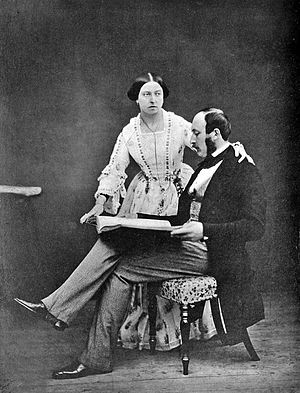
Victoria af Storbritannien / Ægteskab
Dronning Victoria og prins Albert i 1854.
Victoria var dronning af Det Forenede Kongerige Storbritannien og Irland fra 20. juni 1837 og den første kejserinde af Indien fra 1. maj 1876 og frem til sin død. Hendes regeringstid som dronning varede 63 år, 7 måneder og 2 dage, og dermed længere end nogen anden britisk monarks, indtil hun blev overhalet af sit tipoldebarn Elizabeth 2. i september 2015. Hun var også den hidtil længst regerende kvindelige monark i verdenshistorien. Hele hendes regeringstid kaldes den victorianske æra og var præget af industrielle, politiske, videnskabelige og militære fremskridt i Det Forenede Kongerige. Dronning Victoria er desuden oldemor til Danmarks tidligere dronning Dronning Ingrid, og dermed tipoldemor til Danmarks nuværende dronning Dronning Margrethe